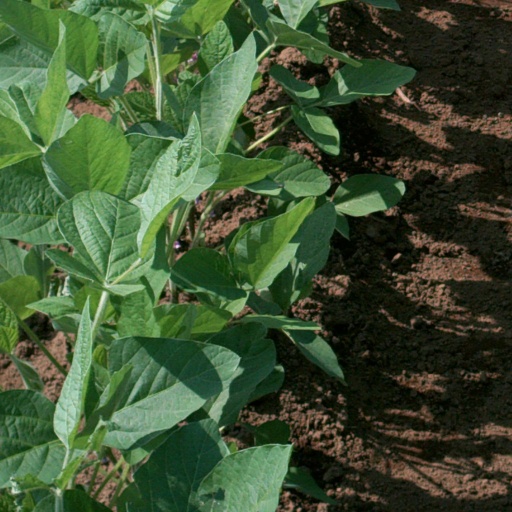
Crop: soybean